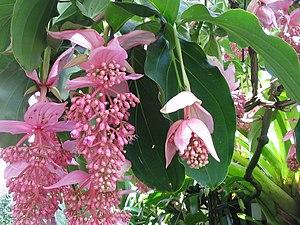
Medinilla magnifica est une espèce de plantes tropicales du genre des Medinillées, dans la famille des Melastomataceae. Elle compte parmi les plus belles découvertes jusqu'à ce jour parmi les 521 espèces de medinillées et une des rares espèces pouvant être cultivées comme plante d'intérieur. Elle fut baptisée par Josè de Medinilla y Pineda, qui était gouverneur sur la péninsule des Mariannes au xixᵉ siècle. « Magnifica » vient du latin et signifie « magnifique ».